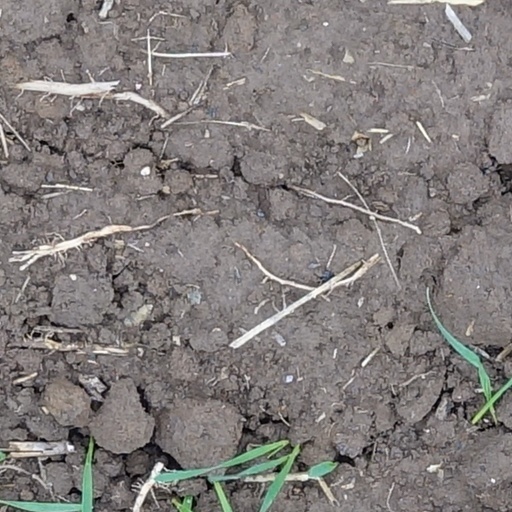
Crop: wheat